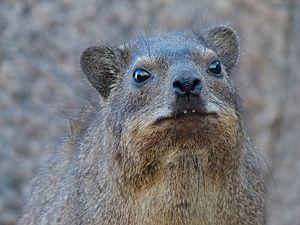
Le Daman du Cap aussi appelé Daman des rochers est une espèce de mammifère de l'ordre des Hyracoidea. Superficiellement, il ressemble à une marmotte ou un gros cochon d'Inde avec ses oreilles et sa queue courte. Il est appelé dassie en Afrique du Sud et pimbi en swahili.